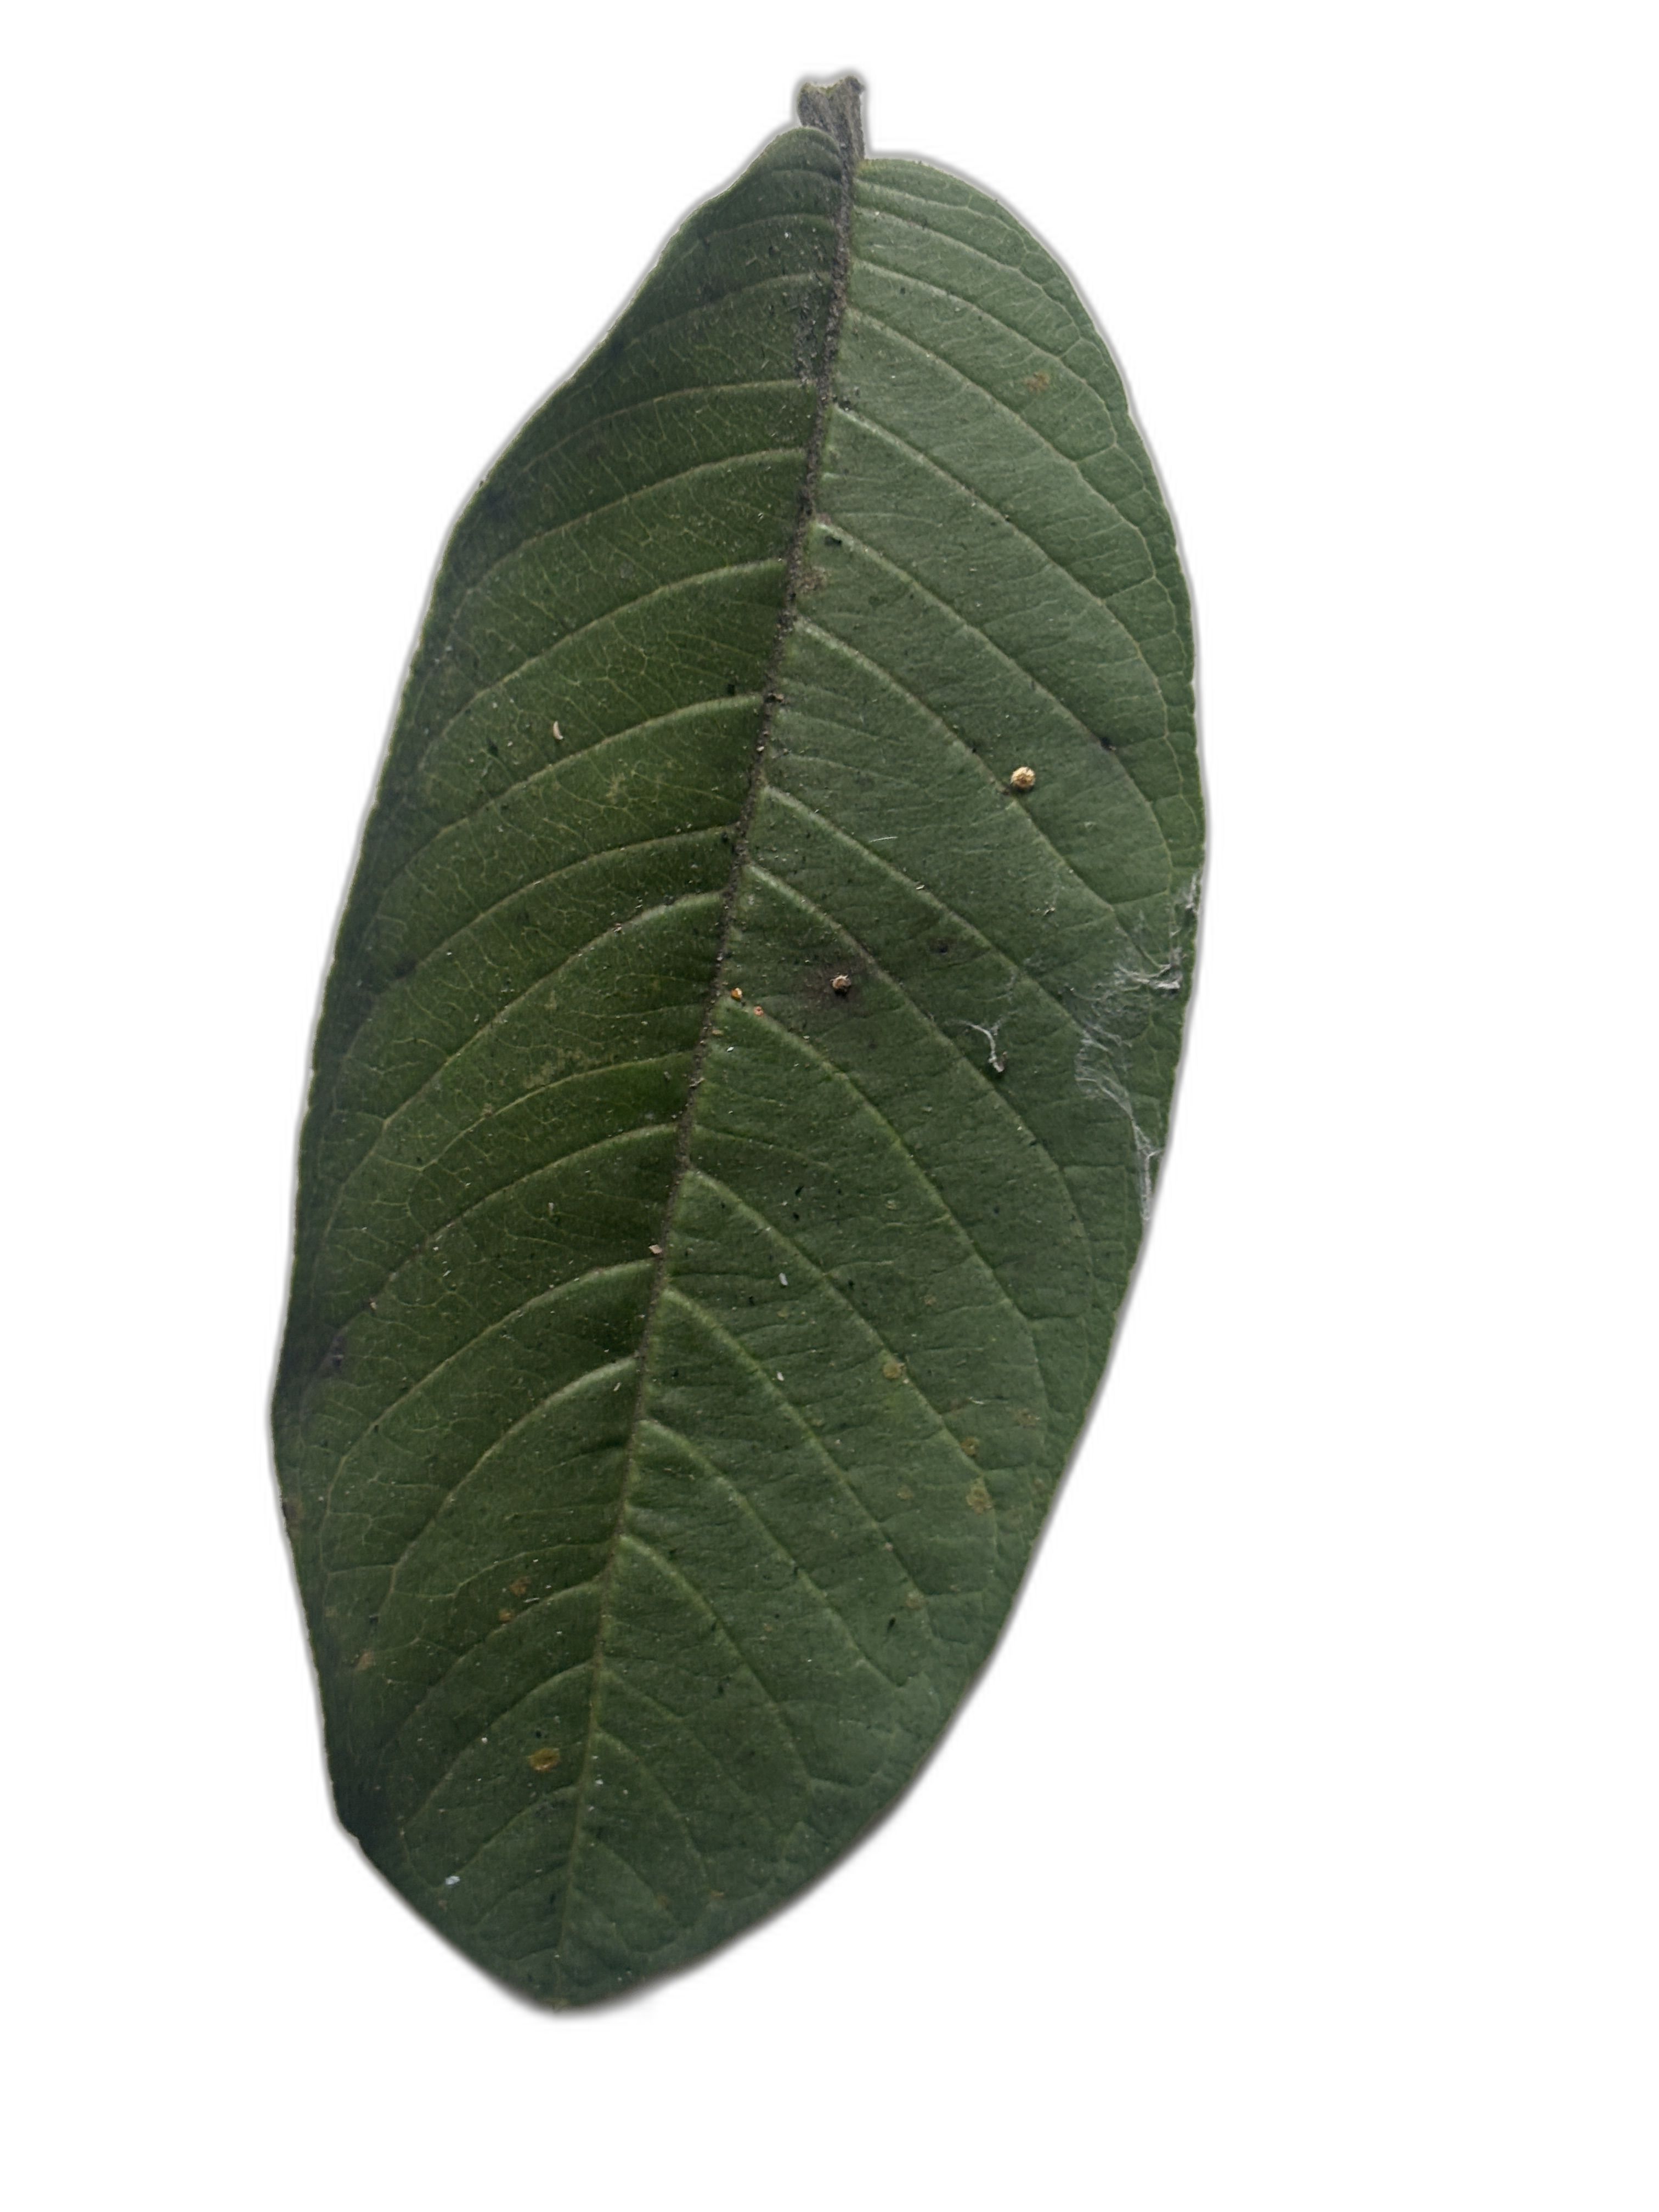
Plant part: leaf
Disease: Healthy